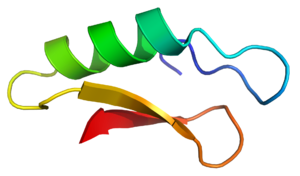
La plectasine est un antibiotique peptidique constitué de 40 résidus d'acides aminés. Elle a été décrite chez Pseudoplectania nigrella, un mycète de l'ordre des Pezizales qui lui a donné son nom. Sa structure l'apparente à la famille des défensines, peptides courts — quelques dizaines de résidus d'acides aminés tout au plus — qui se fixent sur la paroi des bactéries et provoquent leur lyse, qu'on trouve chez d'autres espèces de champignons ainsi que chez des invertébrés tels que les araignées, les scorpions, les libellules et les bivalves.